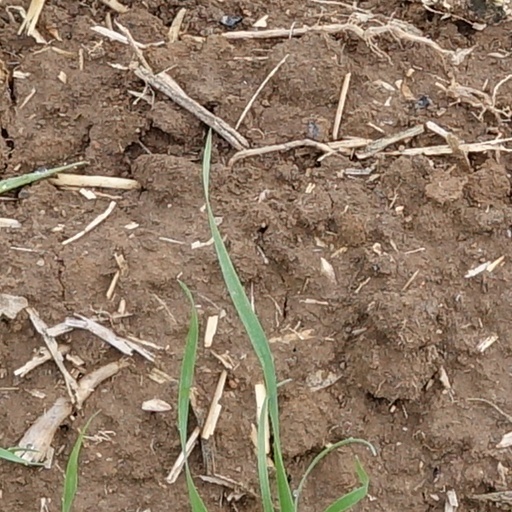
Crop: wheat